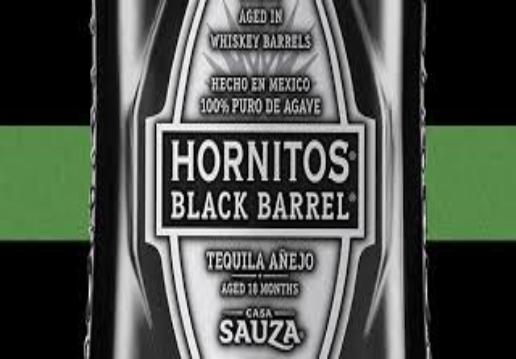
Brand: Hornitos
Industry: Food